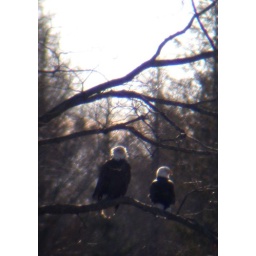
The two eagles that were eating in the field near my house on January 02, 2007